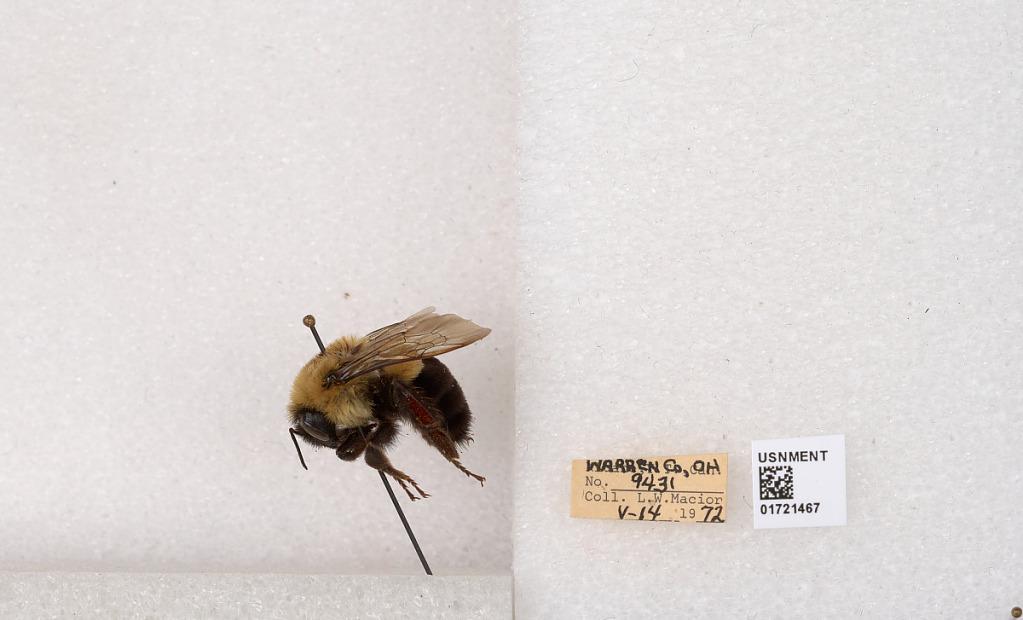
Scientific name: Bombus impatiens Cresson
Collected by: L. Macior
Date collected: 1972-5-14
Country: United States
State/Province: Ohio
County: Warren
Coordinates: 39.4276, -84.1668